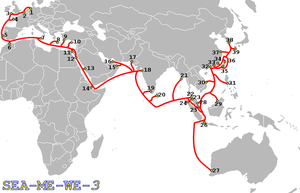
La route du câble sous-marin de télécommunication numériques SEA-ME-WE-3, nom signifiant «
SEA-ME-WE 3 ou South-East Asia - Middle East - Western Europe 3 est un câble sous-marin de télécommunication qui interconnecte l'ensemble de ces stations. Il s'agit encore aujourd'hui du plus long câble sous marin jamais posé avec une longueur totale de 39 000 km. Ce câble est la propriété du consortium SEA-ME-WE 3 qui regroupe 92 investisseurs. Actuellement le câble est dirigé par France Télécom & China Telecom, l'administrateur du réseau est SingTel.